Andrey Vlasov

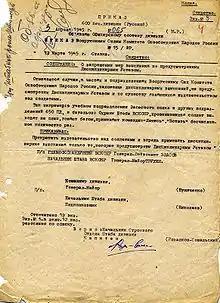
Vlasov's order no. 65 to prevent "dedovshchina" in the Russian Liberation Army, April 3, 1945.

Vlasov was taken to Berlin under the control of the Wehrmacht Propaganda Department. While there, he and other Soviet officers began drafting plans for the creation of a Russian provisional government and the recruitment of a Russian army of liberation under Russian command. In the spring of 1943, Vlasov wrote an anti-Bolshevik leaflet known as the "Smolensk Proclamation", which was dropped from aircraft by the millions on Soviet forces and Soviet-controlled soil. In March of the same year, Vlasov also published an open letter titled "Why I Have Taken Up the Struggle Against Bolshevism". Even though no Russian Liberation Army yet existed, the Nazi propaganda department issued Russian Liberation Army patches to Russian volunteers and tried to use Vlasov's name in order to encourage defections. Several hundred thousand former Soviet citizens served in the German army wearing this patch, but never under Vlasov's own command.